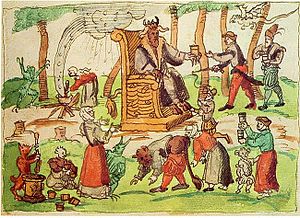
Heksesabbat
Heksesabbat eller -messe tolket af Johann Jakob Wick (1522–1588). På tegningen er Djævelen placeret på en trone i en skov mens kvinder, mænd, dæmoner og smådjævle omgiver ham.
Heksesabbat var, ifølge europæisk folketro og katolsk tradition i middelalderen og senere, en fest eller samling af hekse, det vil sige troldkvinder og -mænd, der mødte Djævelen og hans dæmoner. Sådanne sammenkomster foregik angivelig som natlige "sabbatsfejringer" og "messer" på øde pladser, for eksempel på bjerget Bloksbjerg i Tyskland. Hvor der var vilde orgier med sex, menneskeofringer og rituel fejring af Djævelen, som gerne optrådte som gedebuk med store horn; her fik hans tjenerne ordre, indgik kontrakter og udførte afskyelige handlinger. Sammenkomsterne fandt sted flere gange om året og på bestemte tidspunkter, ofte på julenat, men også i påsken, valgborgs- eller sankthansnat. Til sabbatten kom heksene flyvende på kosteskafter, husdyr, smådæmoner eller mennesker, ofte ved hjælp af en speciel heksesalve, eller ved at omforme sig til dyr eller fugle.